Ogawa Station (Aichi)

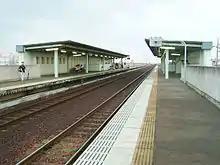
Platform when the line was not electrified

is a railway station in the town of Higashiura, Chita District, Aichi Prefecture, Japan, operated by Central Japan Railway Company (JR Tōkai).